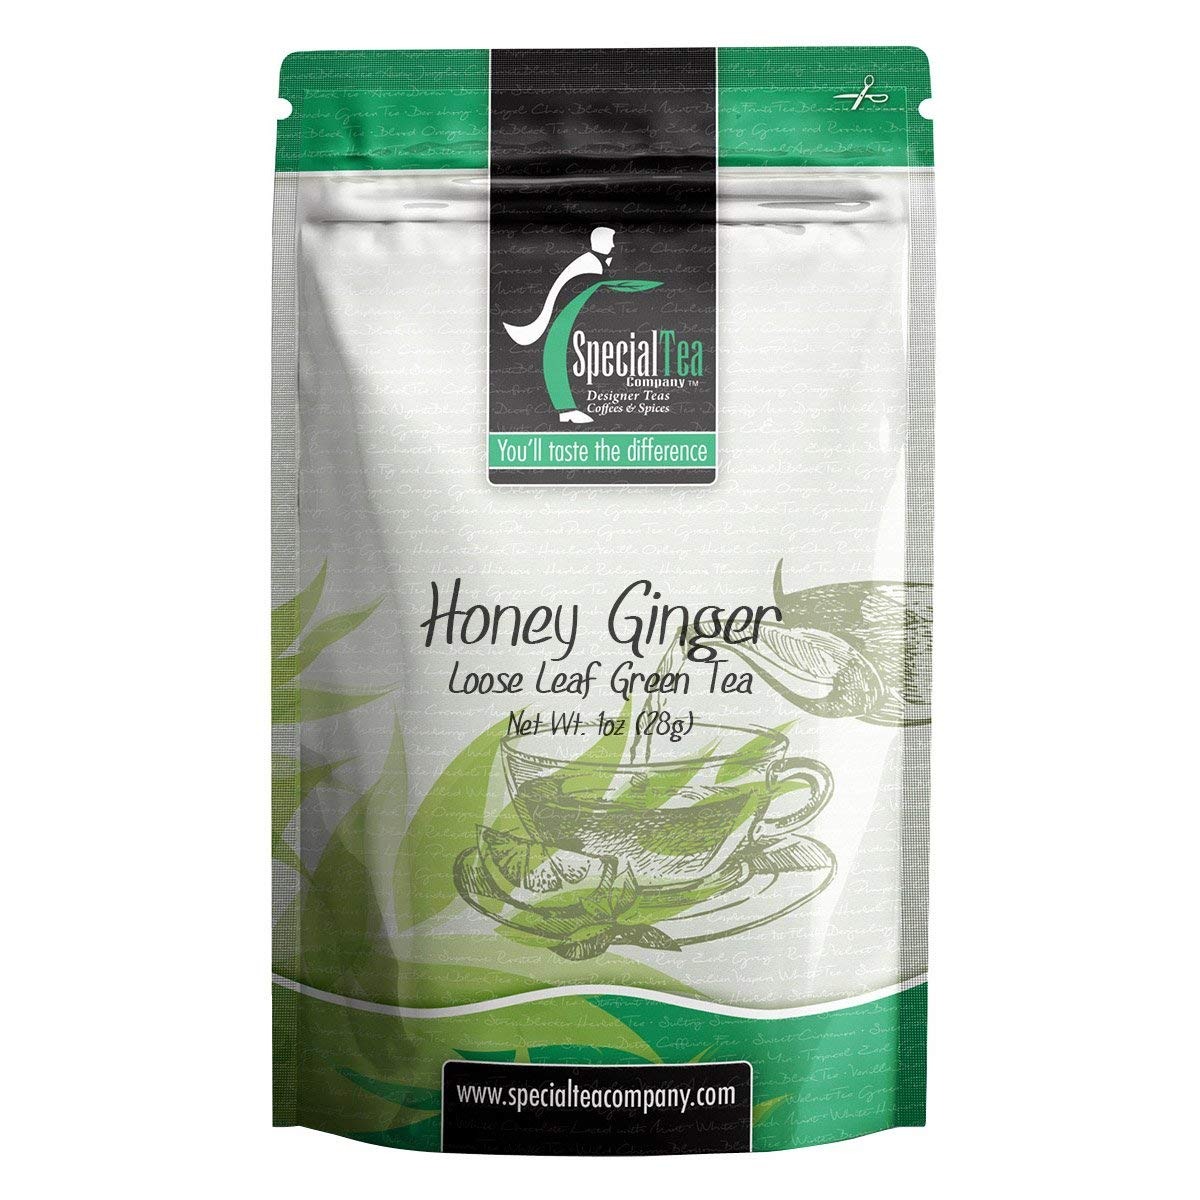
Item Name: Special Tea Loose Leaf Green Tea, Honey Ginger, 1 Ounce
Bullet Point 1: Makes about 10 - 12 cups of tea.
Bullet Point 2: Premium gourmet loose leaf tea.
Bullet Point 3: Premium tea leaves have all their essential oils intact, so the flavor, quality and health benefits are maintained.
Bullet Point 4: Packed in a reseal able foil pouch to retain freshness.
Bullet Point 5: Individually hand packed in the USA.
Value: 1.0
Unit: ounce

Price: 8.58